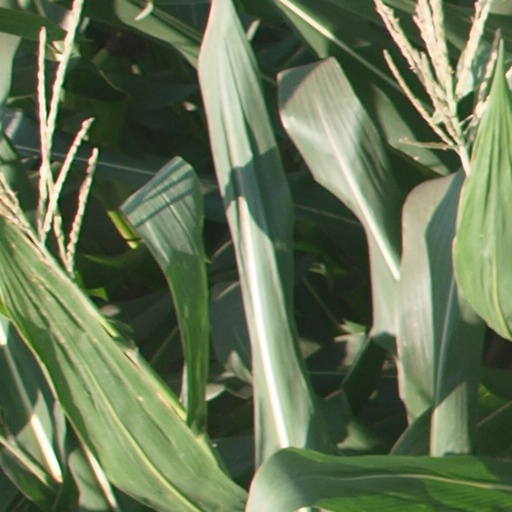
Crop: maize; corn